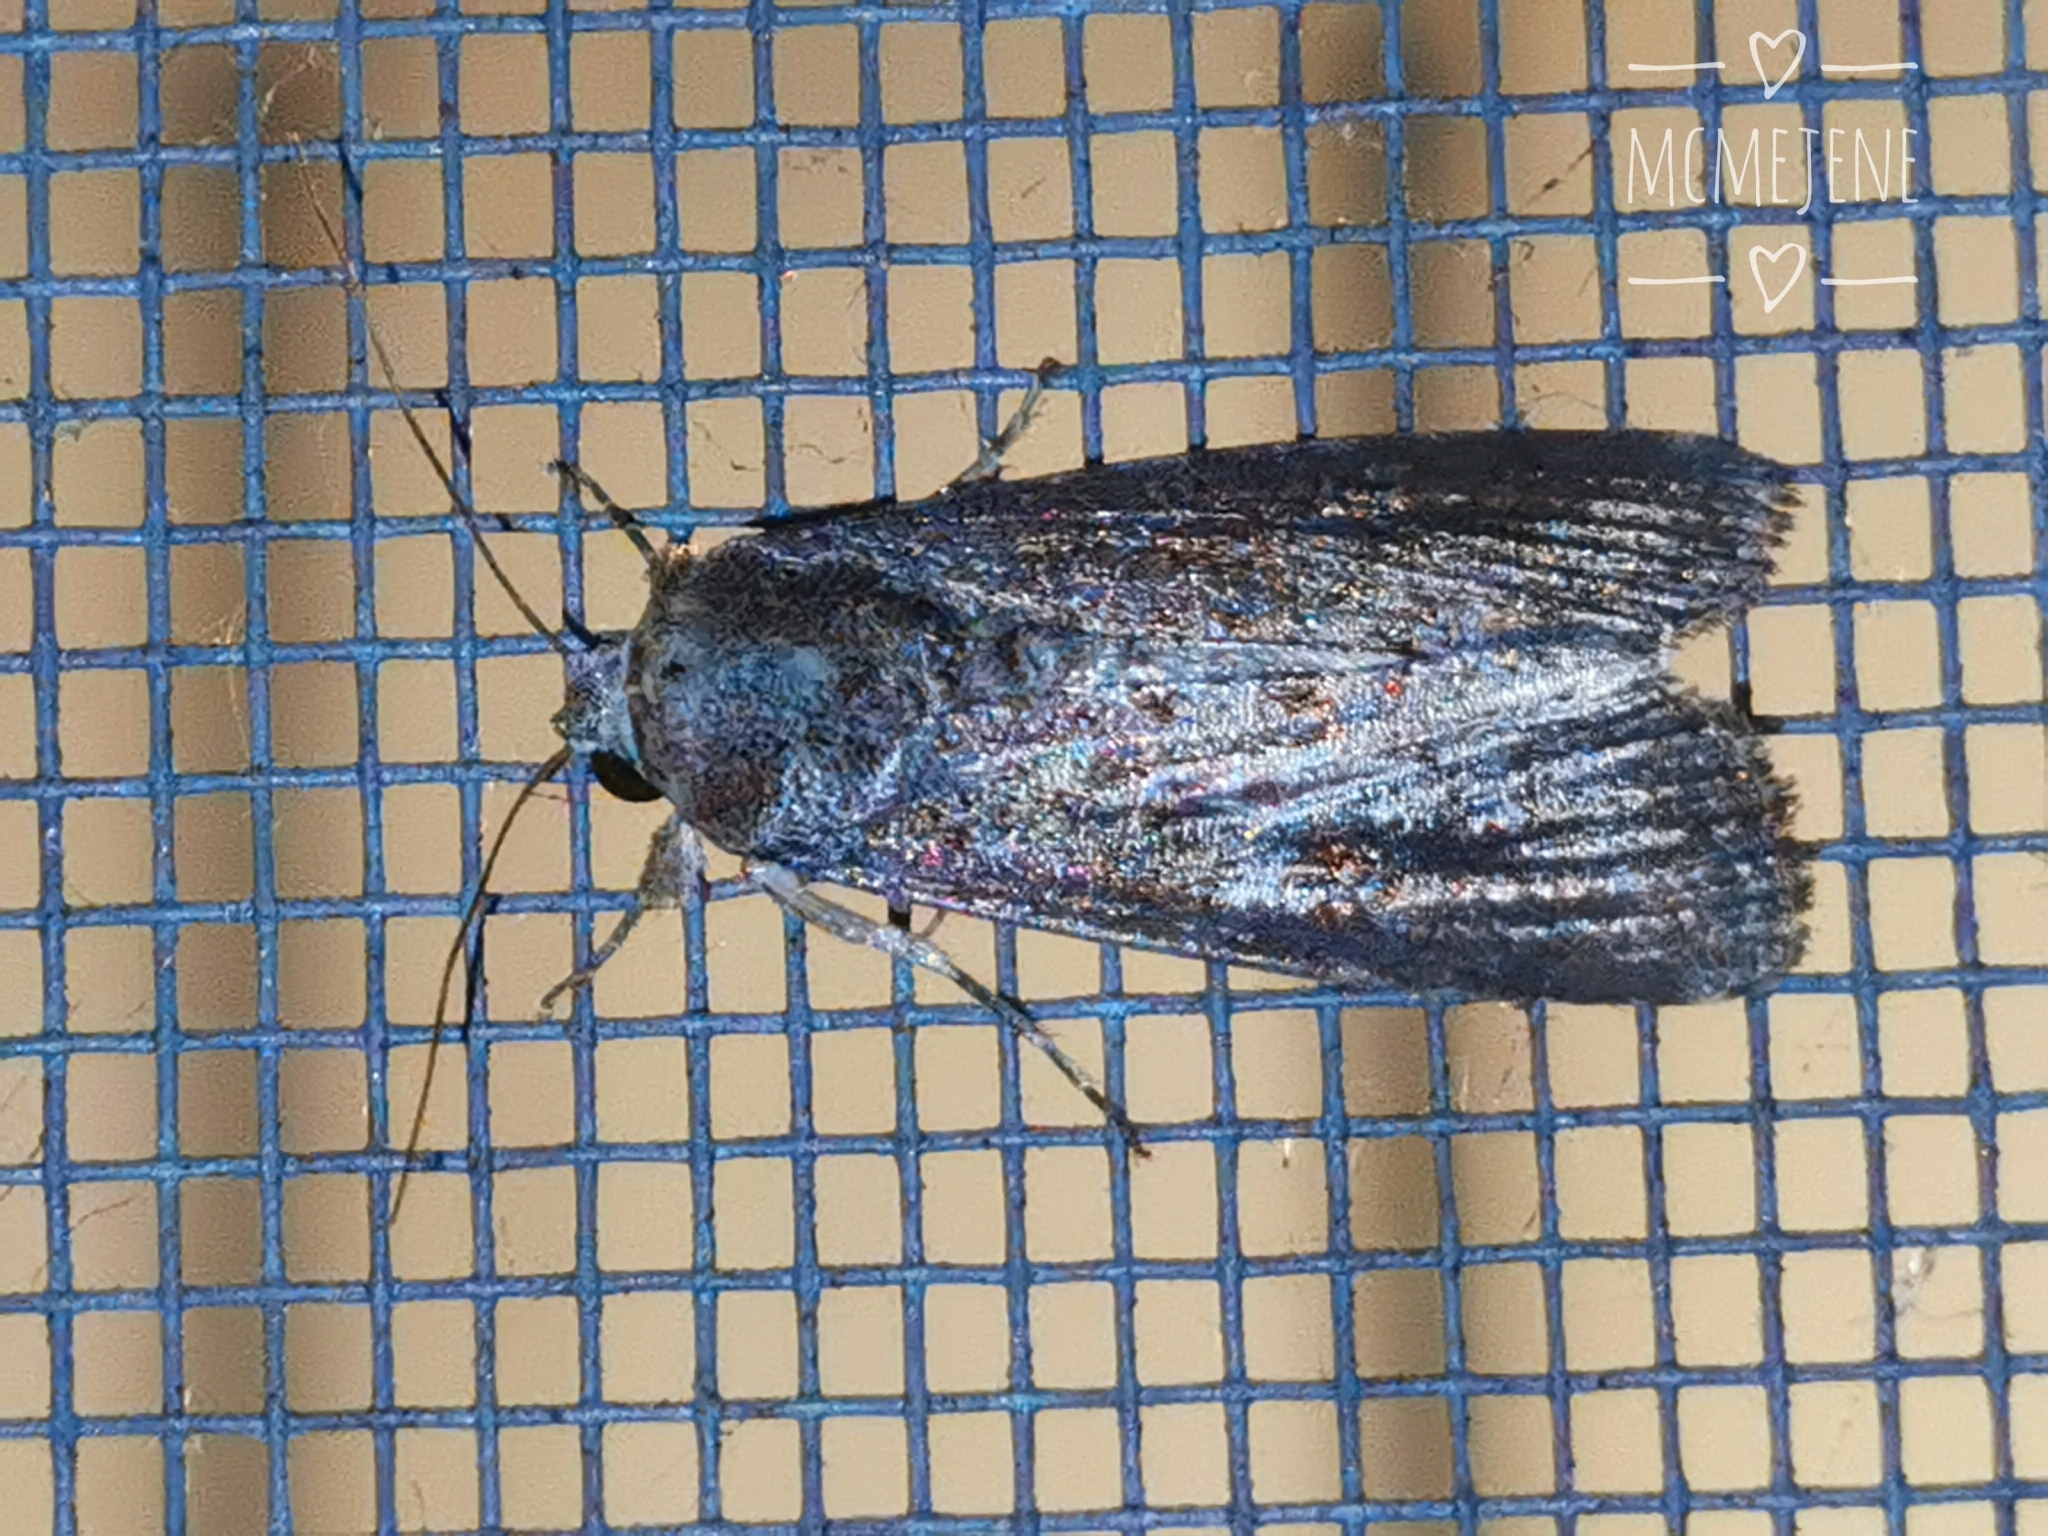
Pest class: cutworms